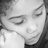
Emotion: neutral